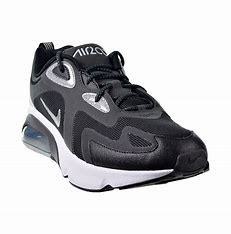
Brand: Nike
Model: Air Max 200